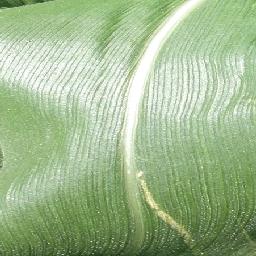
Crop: corn
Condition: (maize)_healthy